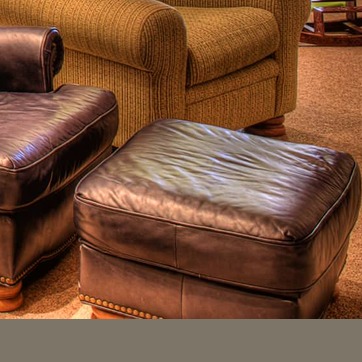
Material: leather